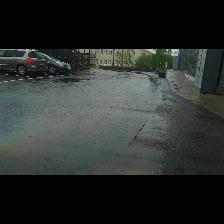
Label: NonHuman